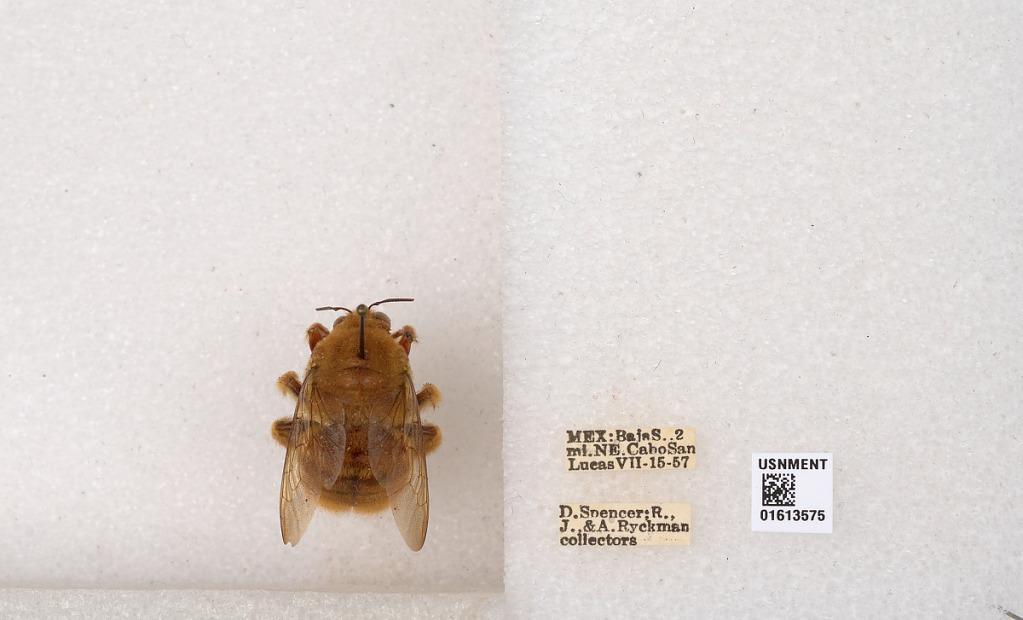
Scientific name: Xylocopa (Neoxylocopa) sp.
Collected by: D. Spencer, R. Ryckman, J. Ryckman & A. Ryckman
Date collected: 1957-7-15
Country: Mexico
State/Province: Baja California Sur
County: Los Cabos
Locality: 2 mi. NE. Cabo San Lucas